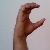
The image shows a hand gesture representing the letter 'C' in Indian Sign Language.